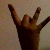
The image shows a hand gesture representing the number 8 in Indian Sign Language.